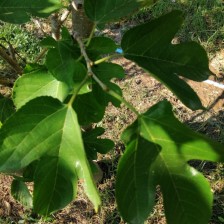
Variety: RedKing